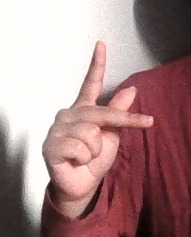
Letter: dha